Gracie Mansion

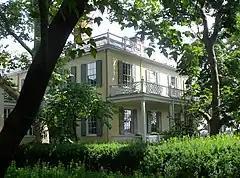
Looking north from the house's southern corner

Robert F. Wagner Jr. was elected in 1953, and he and his family moved into the house at the end of January 1954 from their nearby apartment on 86th Street. The facade was repainted, and some of the interior rooms were refurnished; several pieces of art and furniture were placed into storage. Other artifacts, including paintings, tables, and chests, remained in place. The mayor's wife Susan asked city workers to seal up the elevators so their young sons, Duncan and Bob, would not play with them. The Wagners added wallpaper and draperies to the rooms, and they added three portraits of women to the living room. but others have claimed that it was an excuse for Adams not to move.